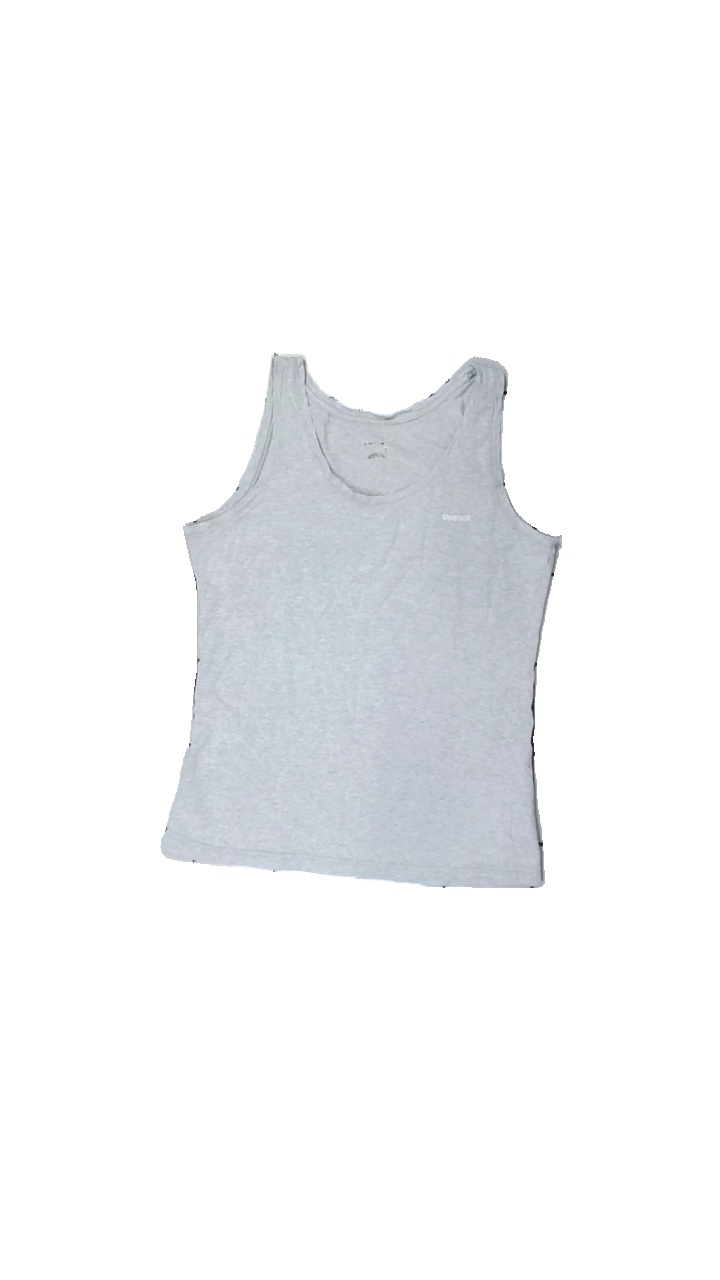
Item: Tank Top (Ladies)
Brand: Reebok
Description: grått linne med broderad logga fram, lätt nopprig/sträv, stor fläck bak
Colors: Grey
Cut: Regular
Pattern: Logo print
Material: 100% cotton
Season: All
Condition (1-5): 3
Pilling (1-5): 4
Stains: Major
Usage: Export
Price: <50